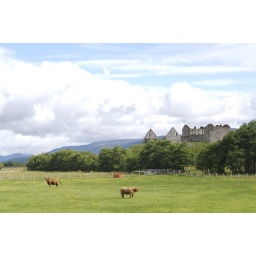
That furry stuff in the middle is not a dog...it's a cow